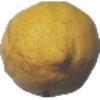
Label: Lemon 1